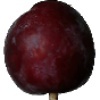
Label: Plum 1